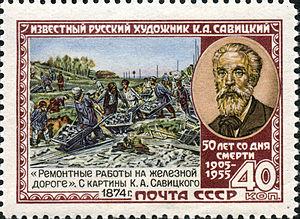
Travaux de réparation sur une ligne de chemin de fer ou Réparation sur une voie ferrée est un tableau du peintre russe Constantin Savitski, qu'il a achevé en 1874. Il est conservé à la Galerie Tretiakov